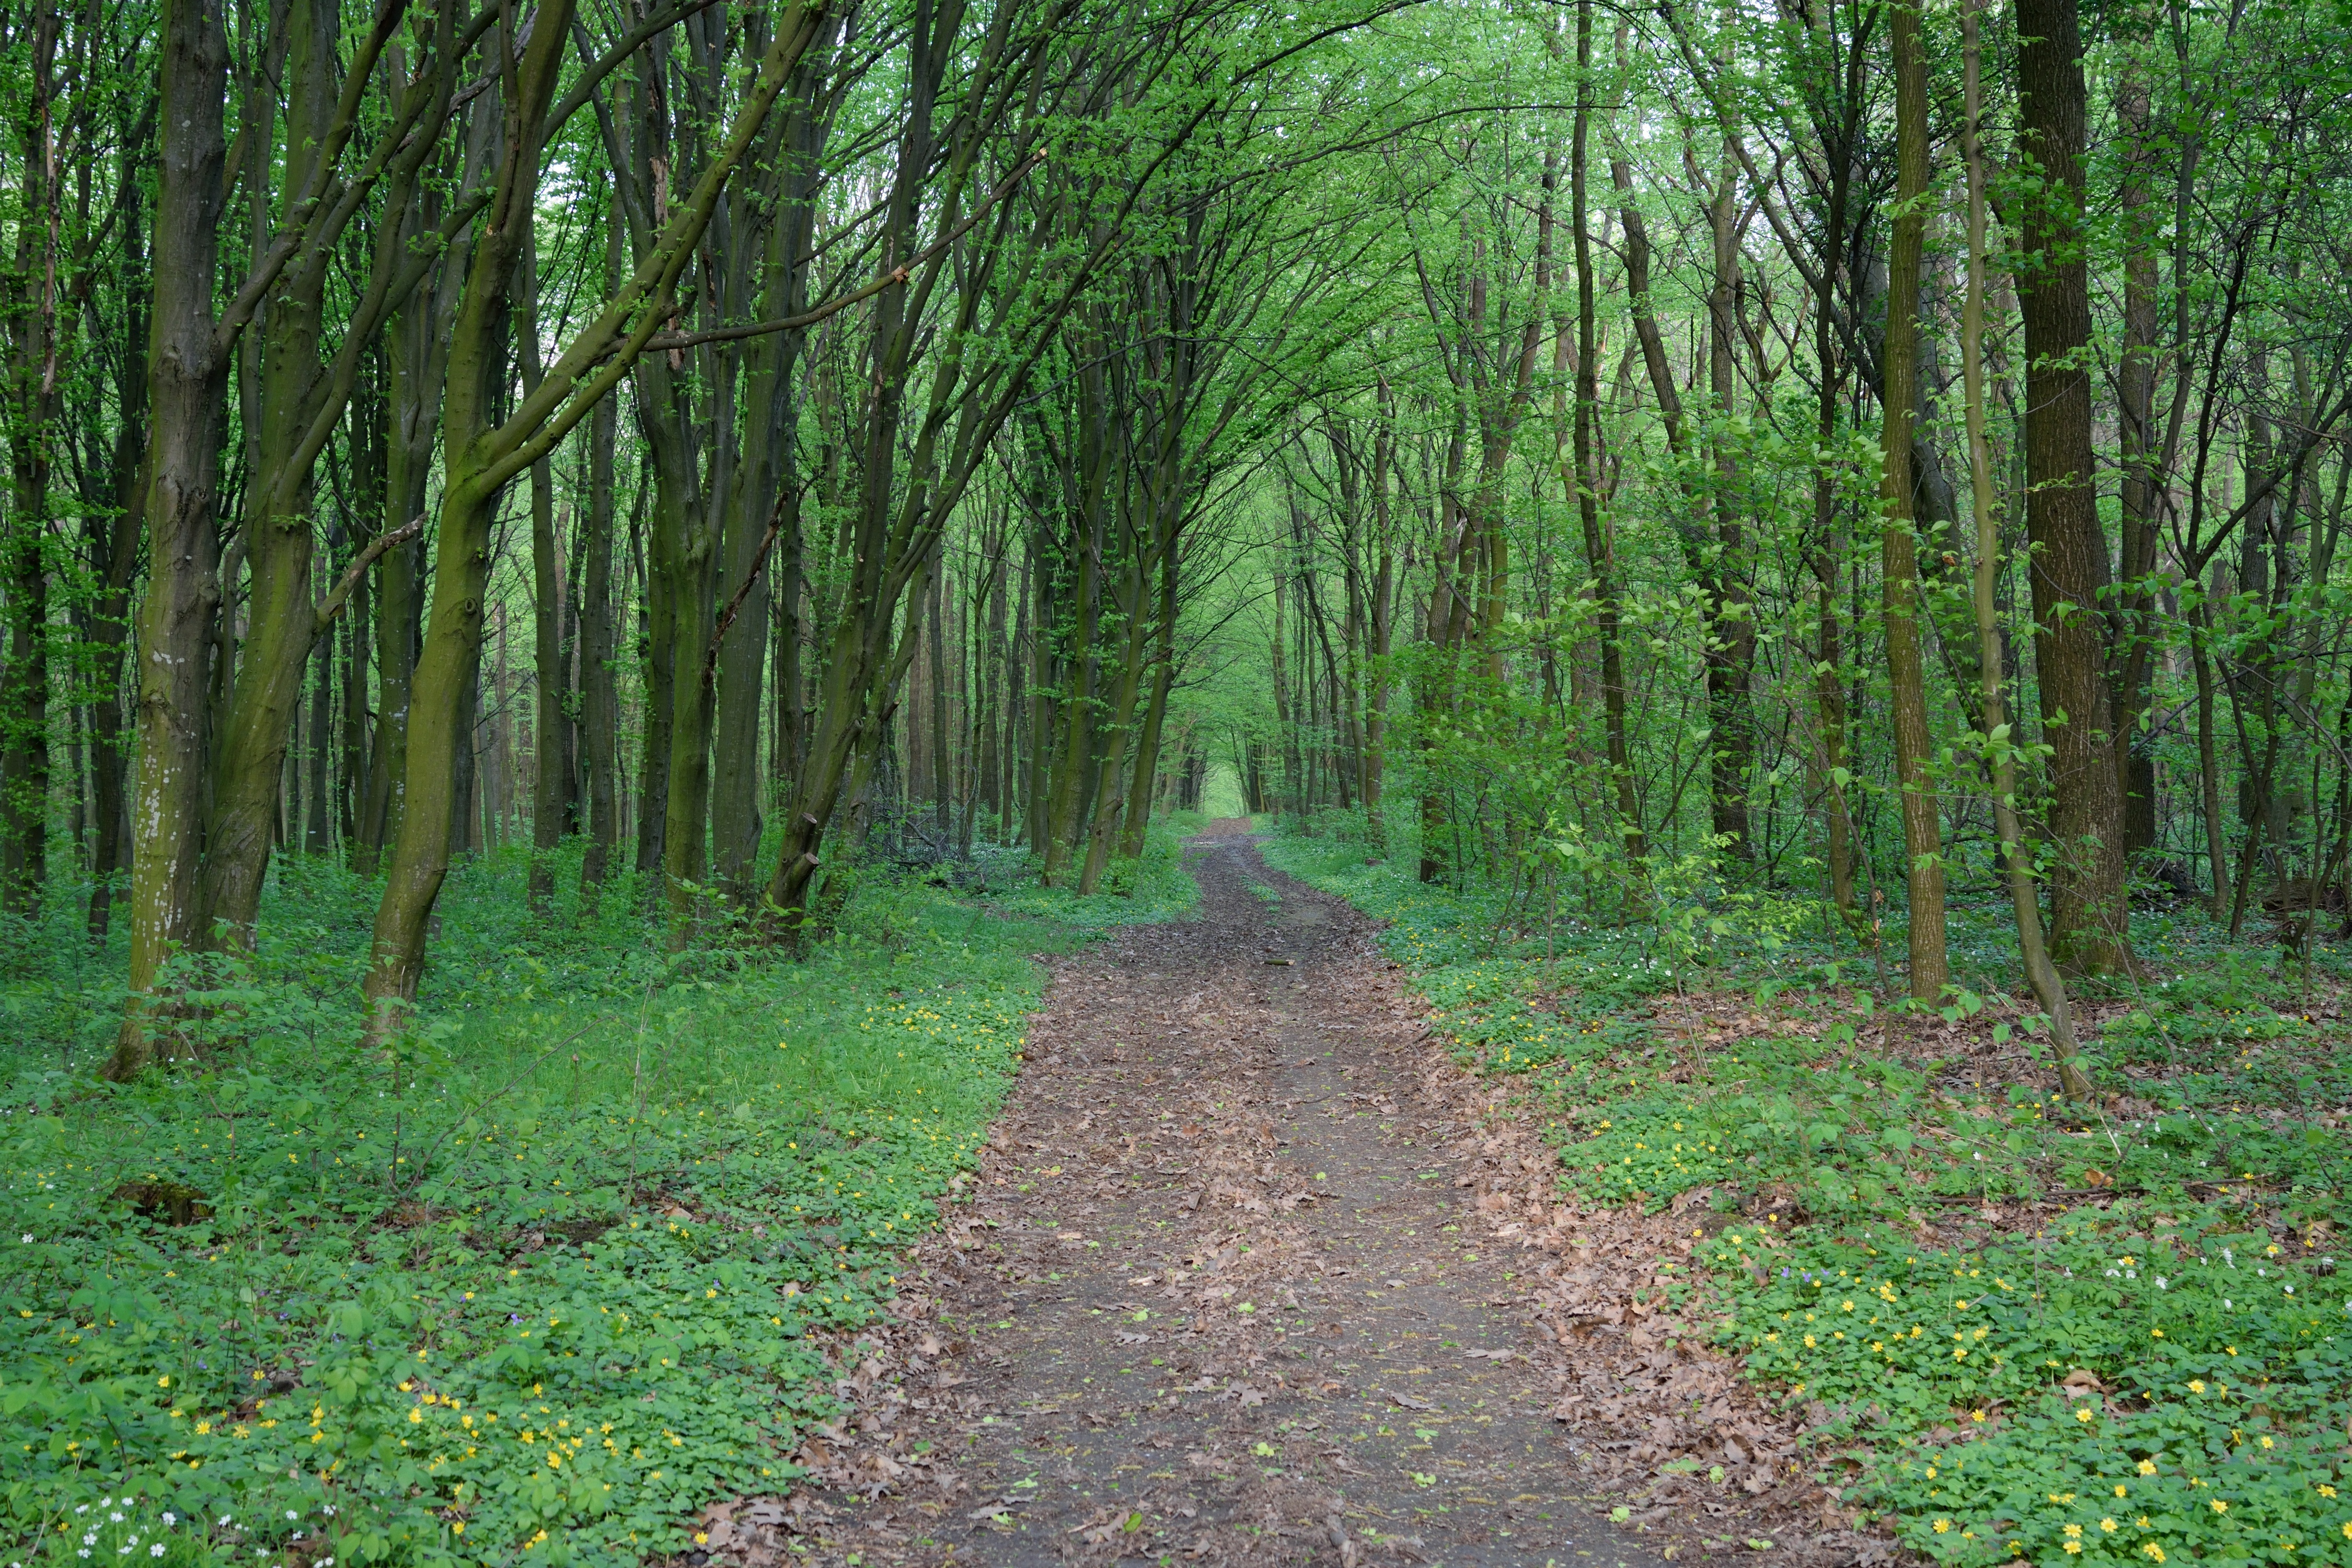
tree, nature, forest, plant, road, trail, meadow, summer, vacation, green, jungle, journey, soil, tourism, stroll, trees, vegetation, rainforest, deciduous, wetland, plantation, grove, woodland, habitat, ecosystem, the way, biome, old growth forest, natural environment, woody plant, temperate broadleaf and mixed forest, temperate coniferous forest